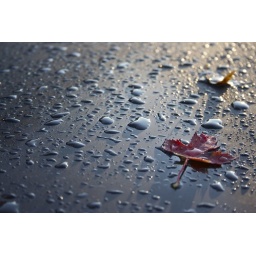
Two leaves trapped in the dew on the roof of my car in the early morning hours.